Lake Willoughby

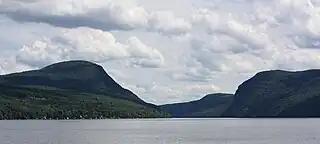
A view from the north end of the lake shows Mount Pisgah (left) and Mount Hor rising up above the surface.

Lake Willoughby is a southeast trending basin. Willoughby is a glacial lake that is over deep in places, making it potentially the deepest lake entirely contained within New England, and second in the area to only Lake Champlain, whose deepest point reaches around . Estimates for the lake's depth range from on the low end, to as much as on the high end.